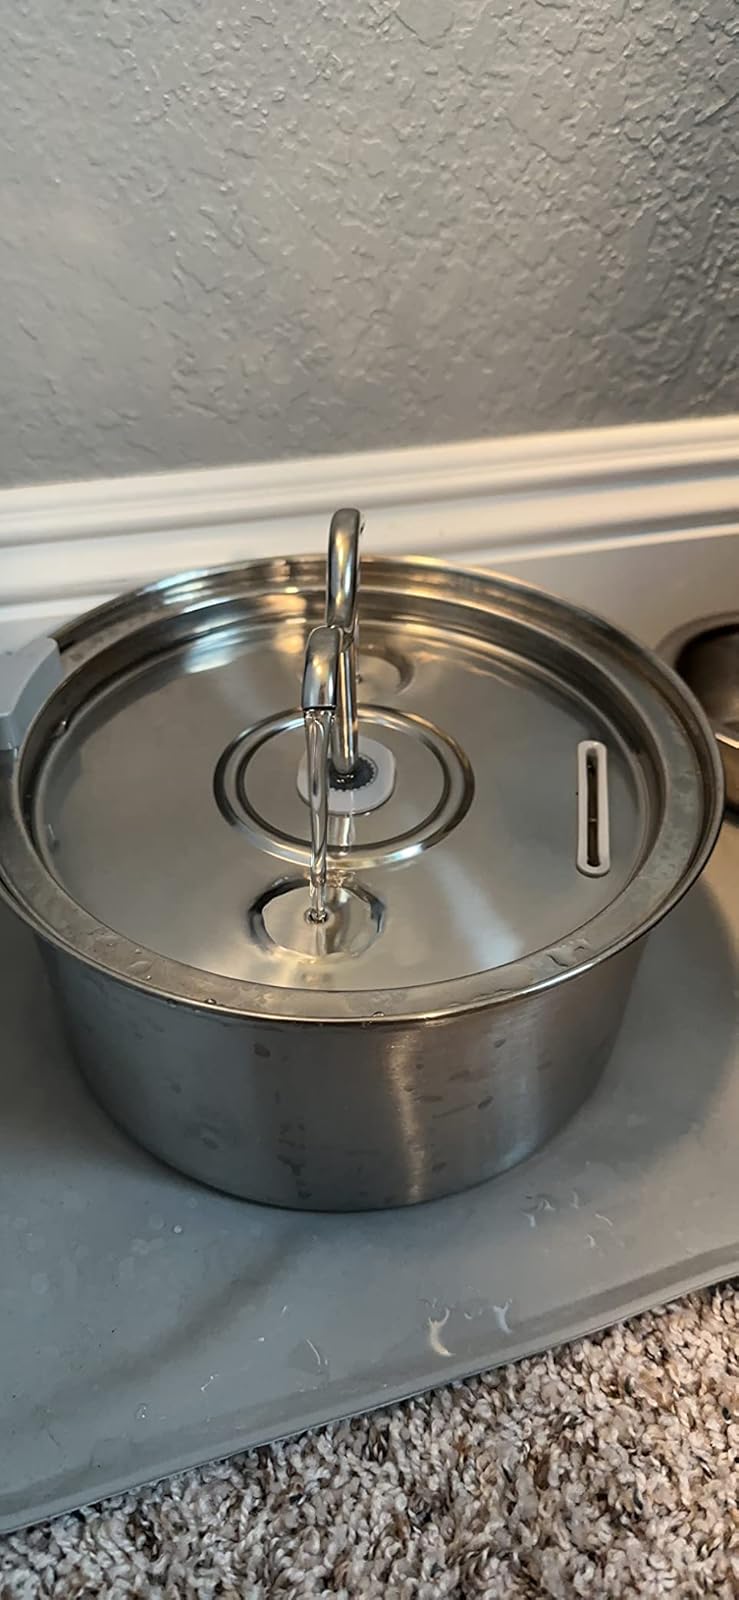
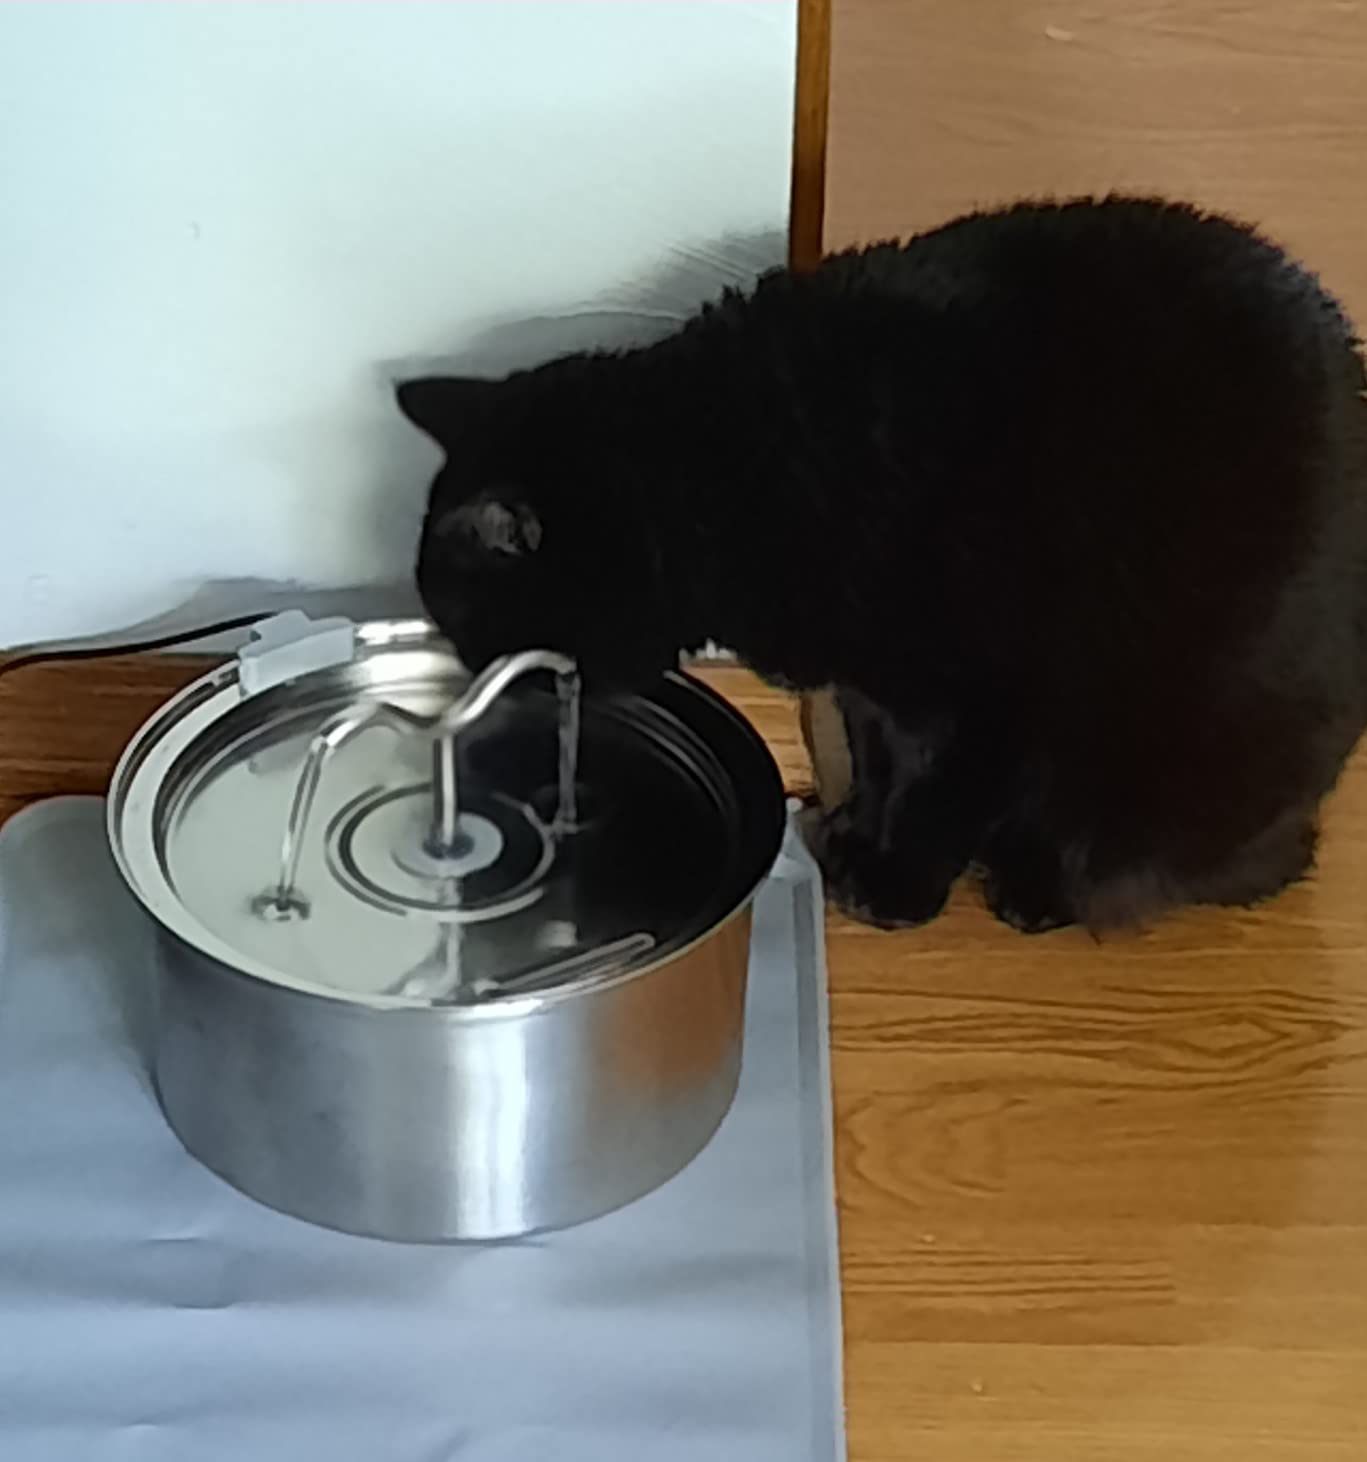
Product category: items_bowl
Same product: yes